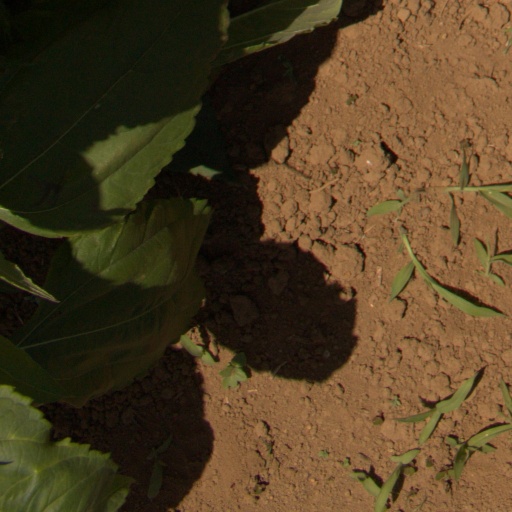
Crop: Jerusalem artichoke